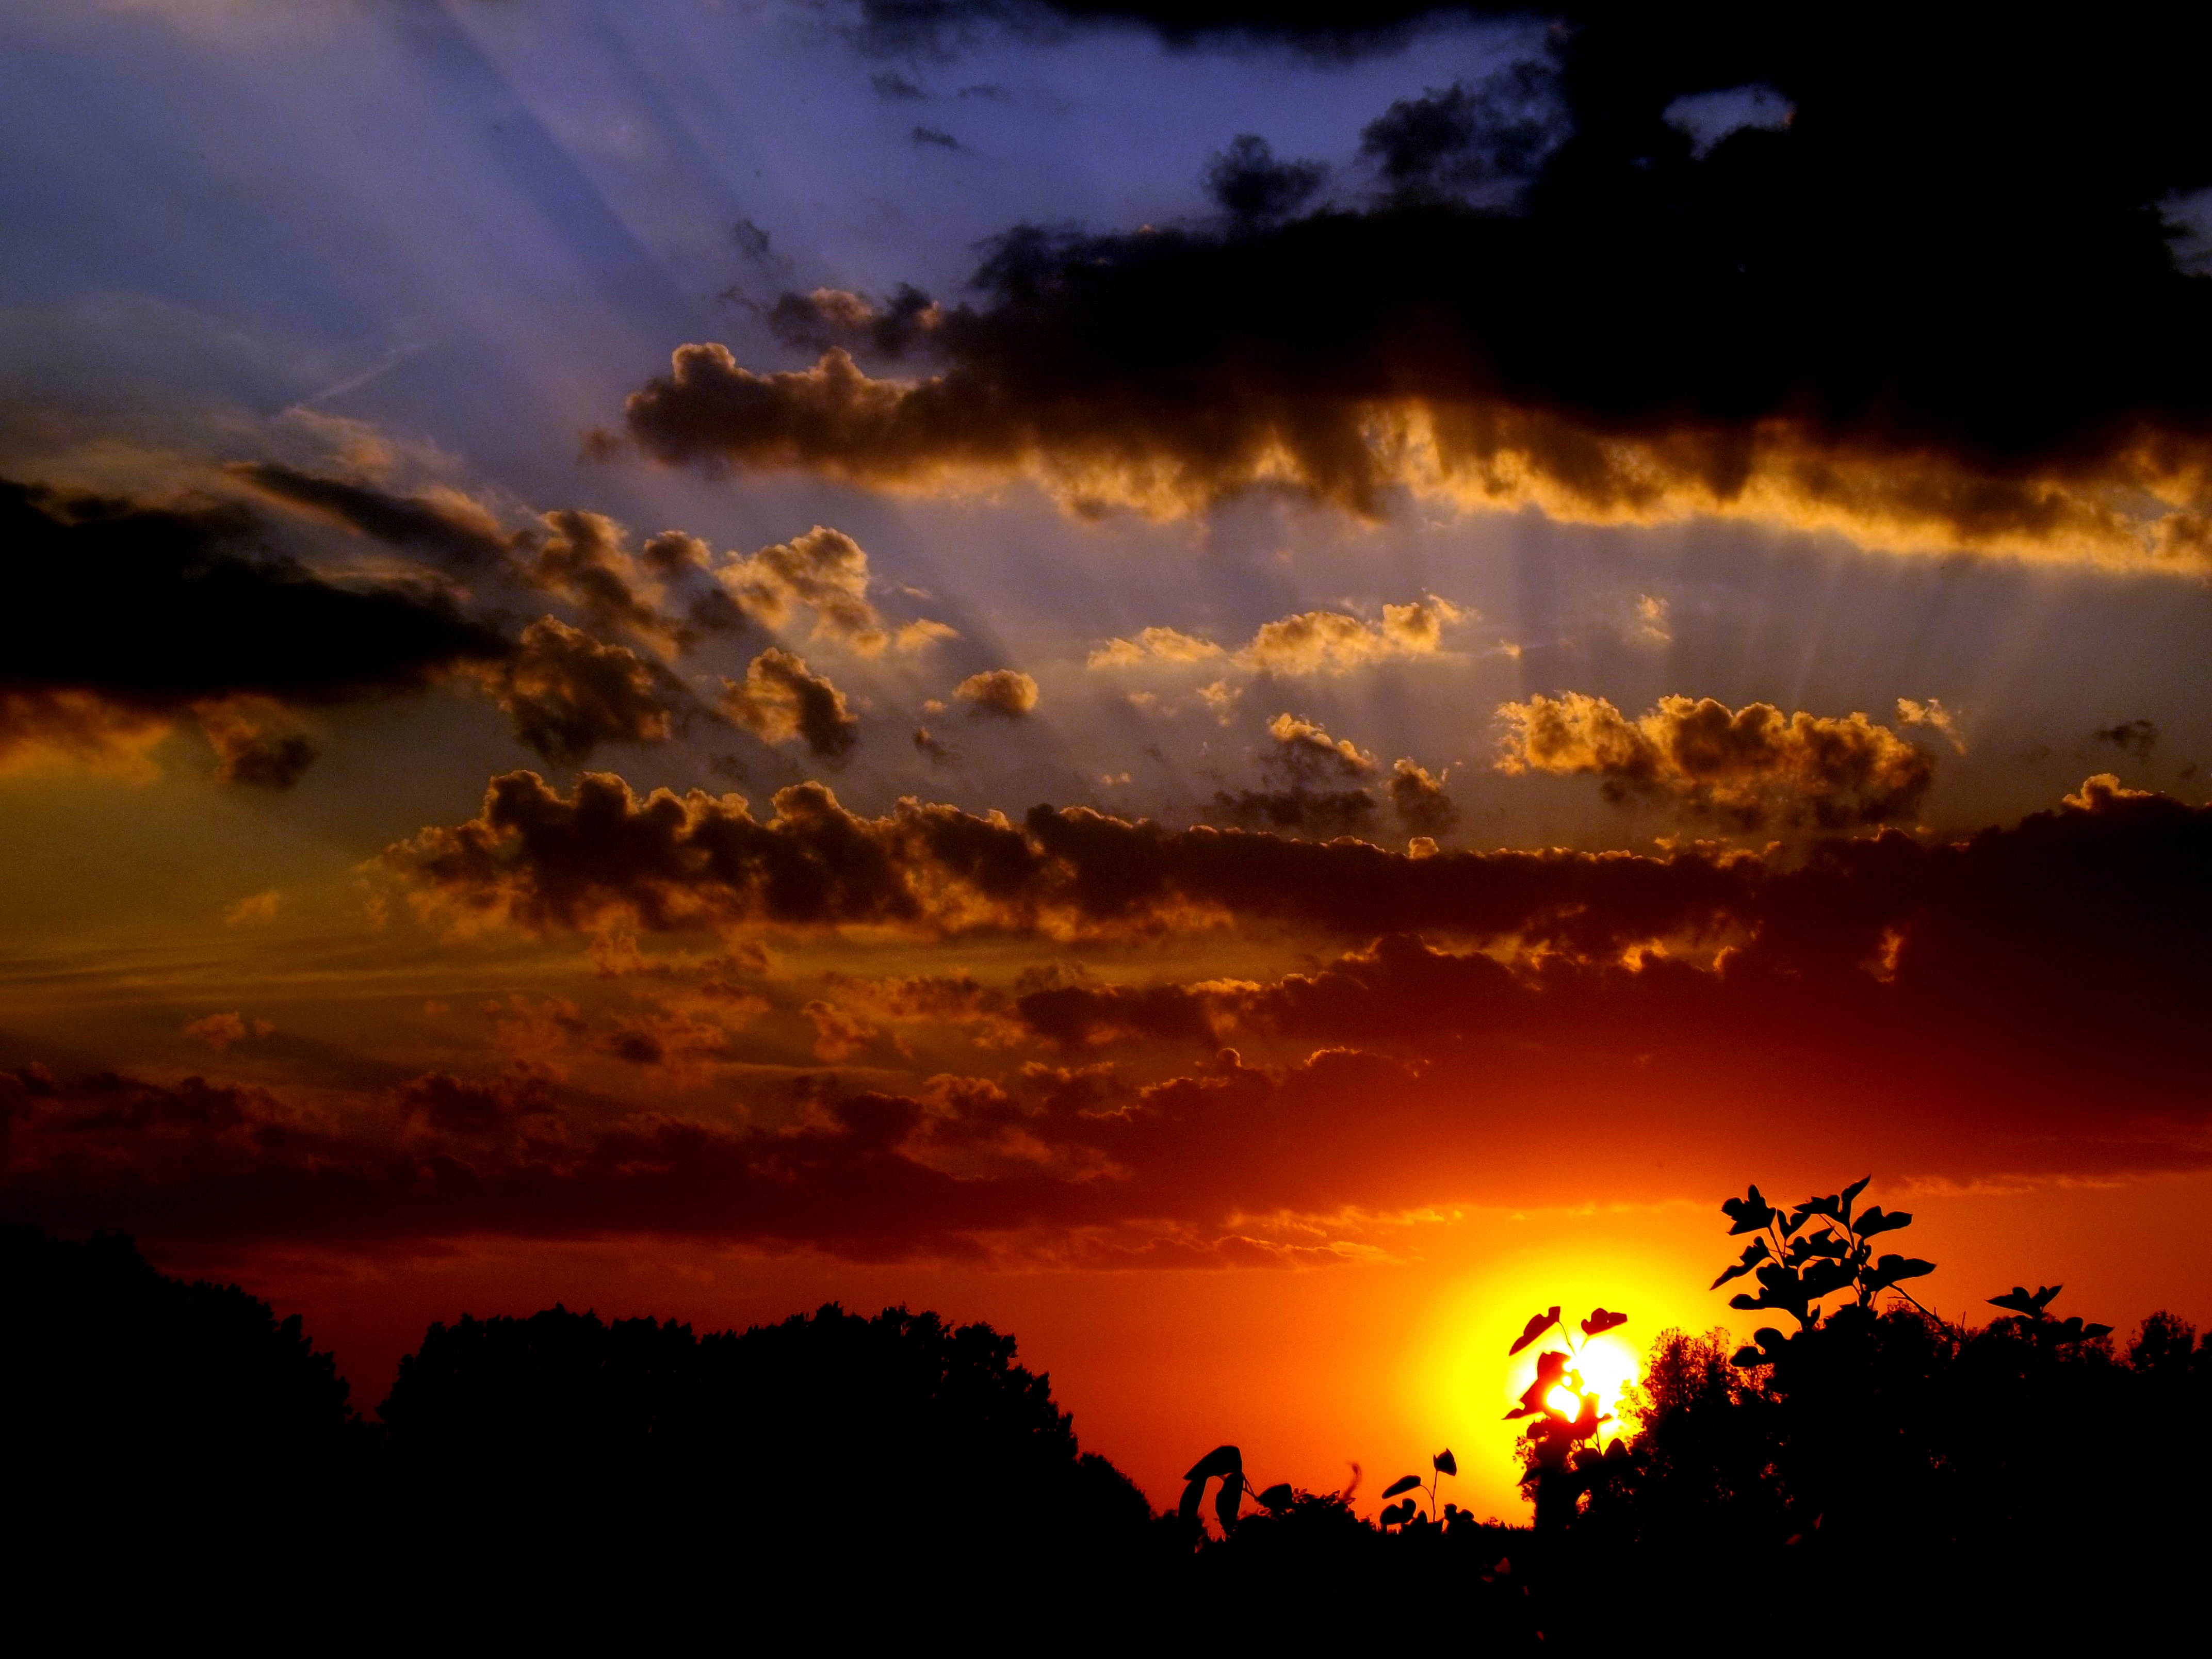
water, horizon, cloud, sky, sun, sunrise, sunset, sunlight, morning, dawn, atmosphere, dusk, evening, twilight, reflection, red, shadow, in the evening, afterglow, meteorological phenomenon, red sky at morning